Birrarung Marr, Melbourne

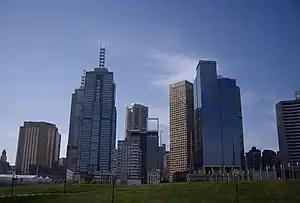
View of Melbourne from Birrarung Marr.

Construction of Birrarung Marr began in 2000. The project was a joint venture by the City of Melbourne, which provided A$15.6 million to design and build the park, and the State Government of Victoria, which funded the railway rationalisation and clearance of the site. The park was formally opened to the public on Australia Day, 26 January 2002.